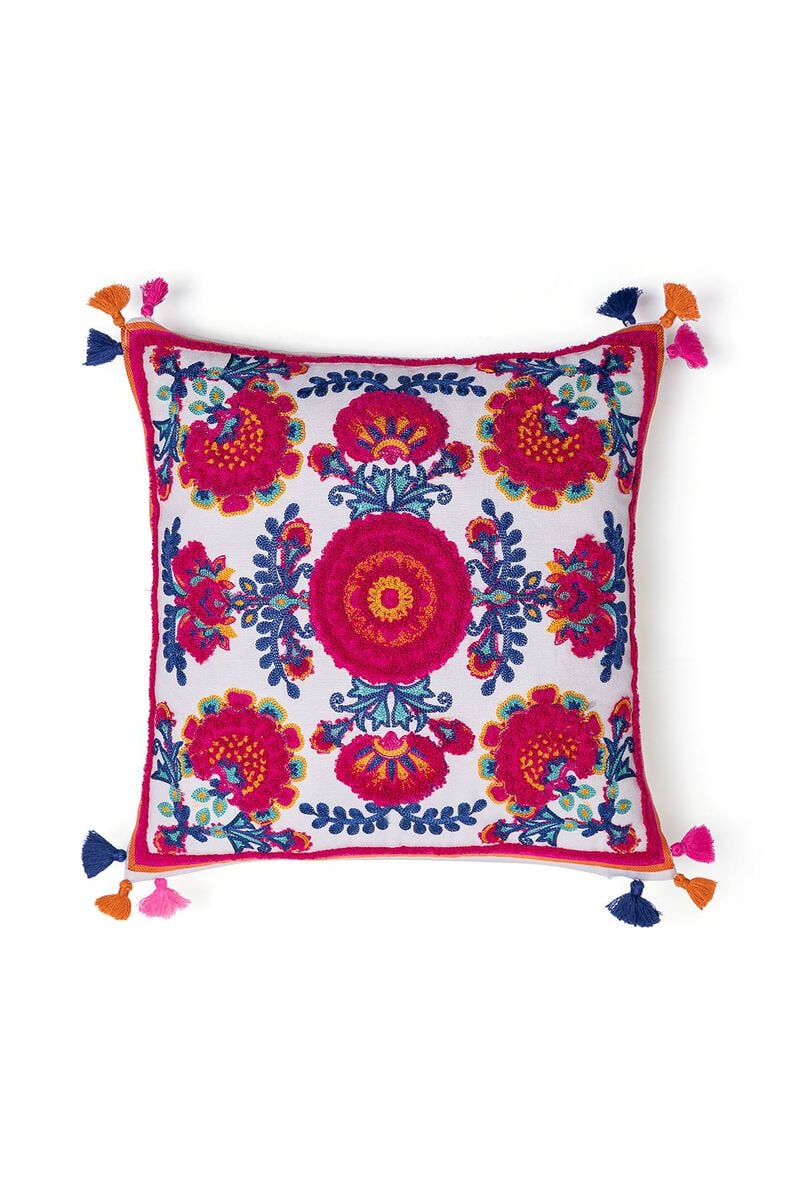
red multi embroidered pillow